Anti-Hetman Uprising

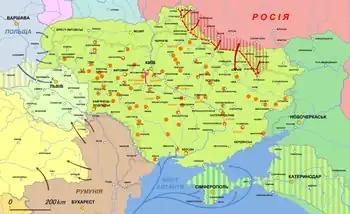
Ukraine during the Anti-Hetman Uprising

The Anti-Hetman Uprising ( or ) was a 1918 uprising and brief civil war against the government of the Ukrainian State, led by Pavlo Skoropadskyi. Led by former Prime Minister Volodymyr Vynnychenko and Sich Riflemen commander Symon Petliura, the uprising brought together groups from throughout Ukraine in opposition to Skoropadskyi's proposed unification of Ukraine and Russia in an effort to garner support from the Allies of World War I.